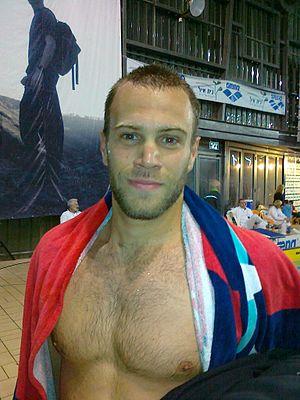
Gal Nevo est un nageur israélien.